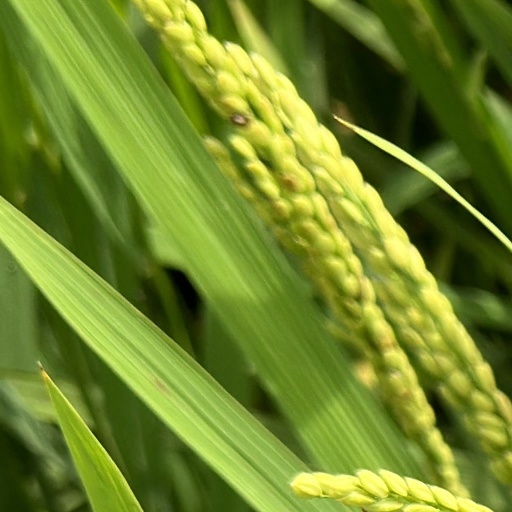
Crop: rice